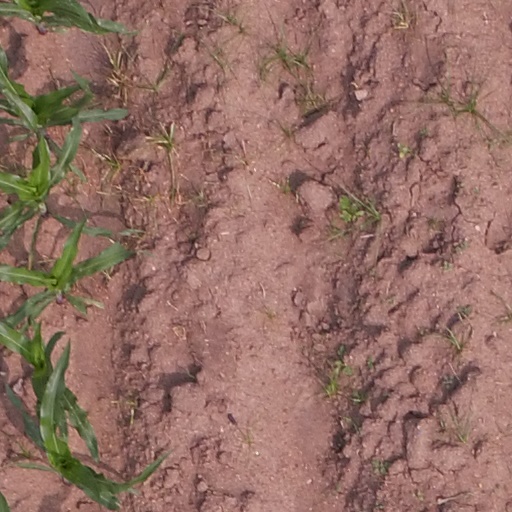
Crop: maize; corn